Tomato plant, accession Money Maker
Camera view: vertical (180 deg); turntable rotation: 300 degrees
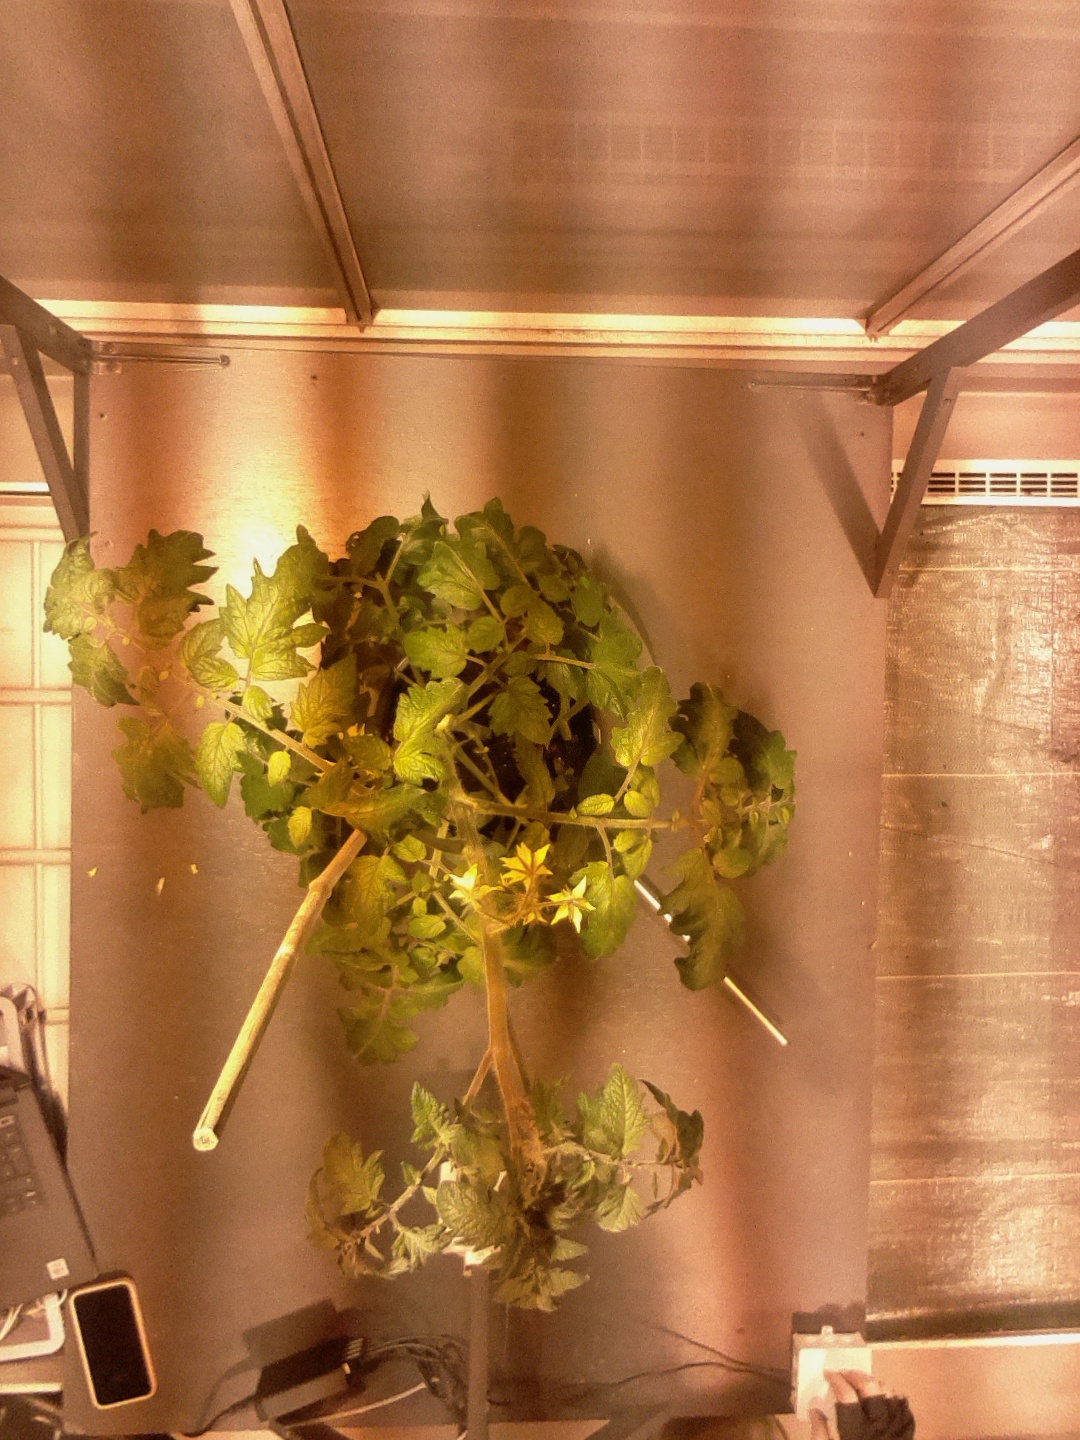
BBCH growth stage 69: End of flowering, 90%-100% of flowers open, more petals falling